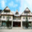
Label: house